Question: Please indicate a possible affordance area of the boxing_punching_bag that can be used for striking
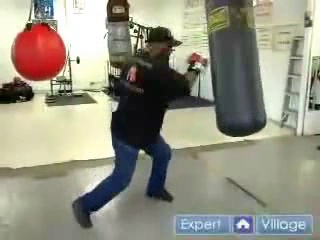
Answer: [203.5, 1, 268.5, 121]